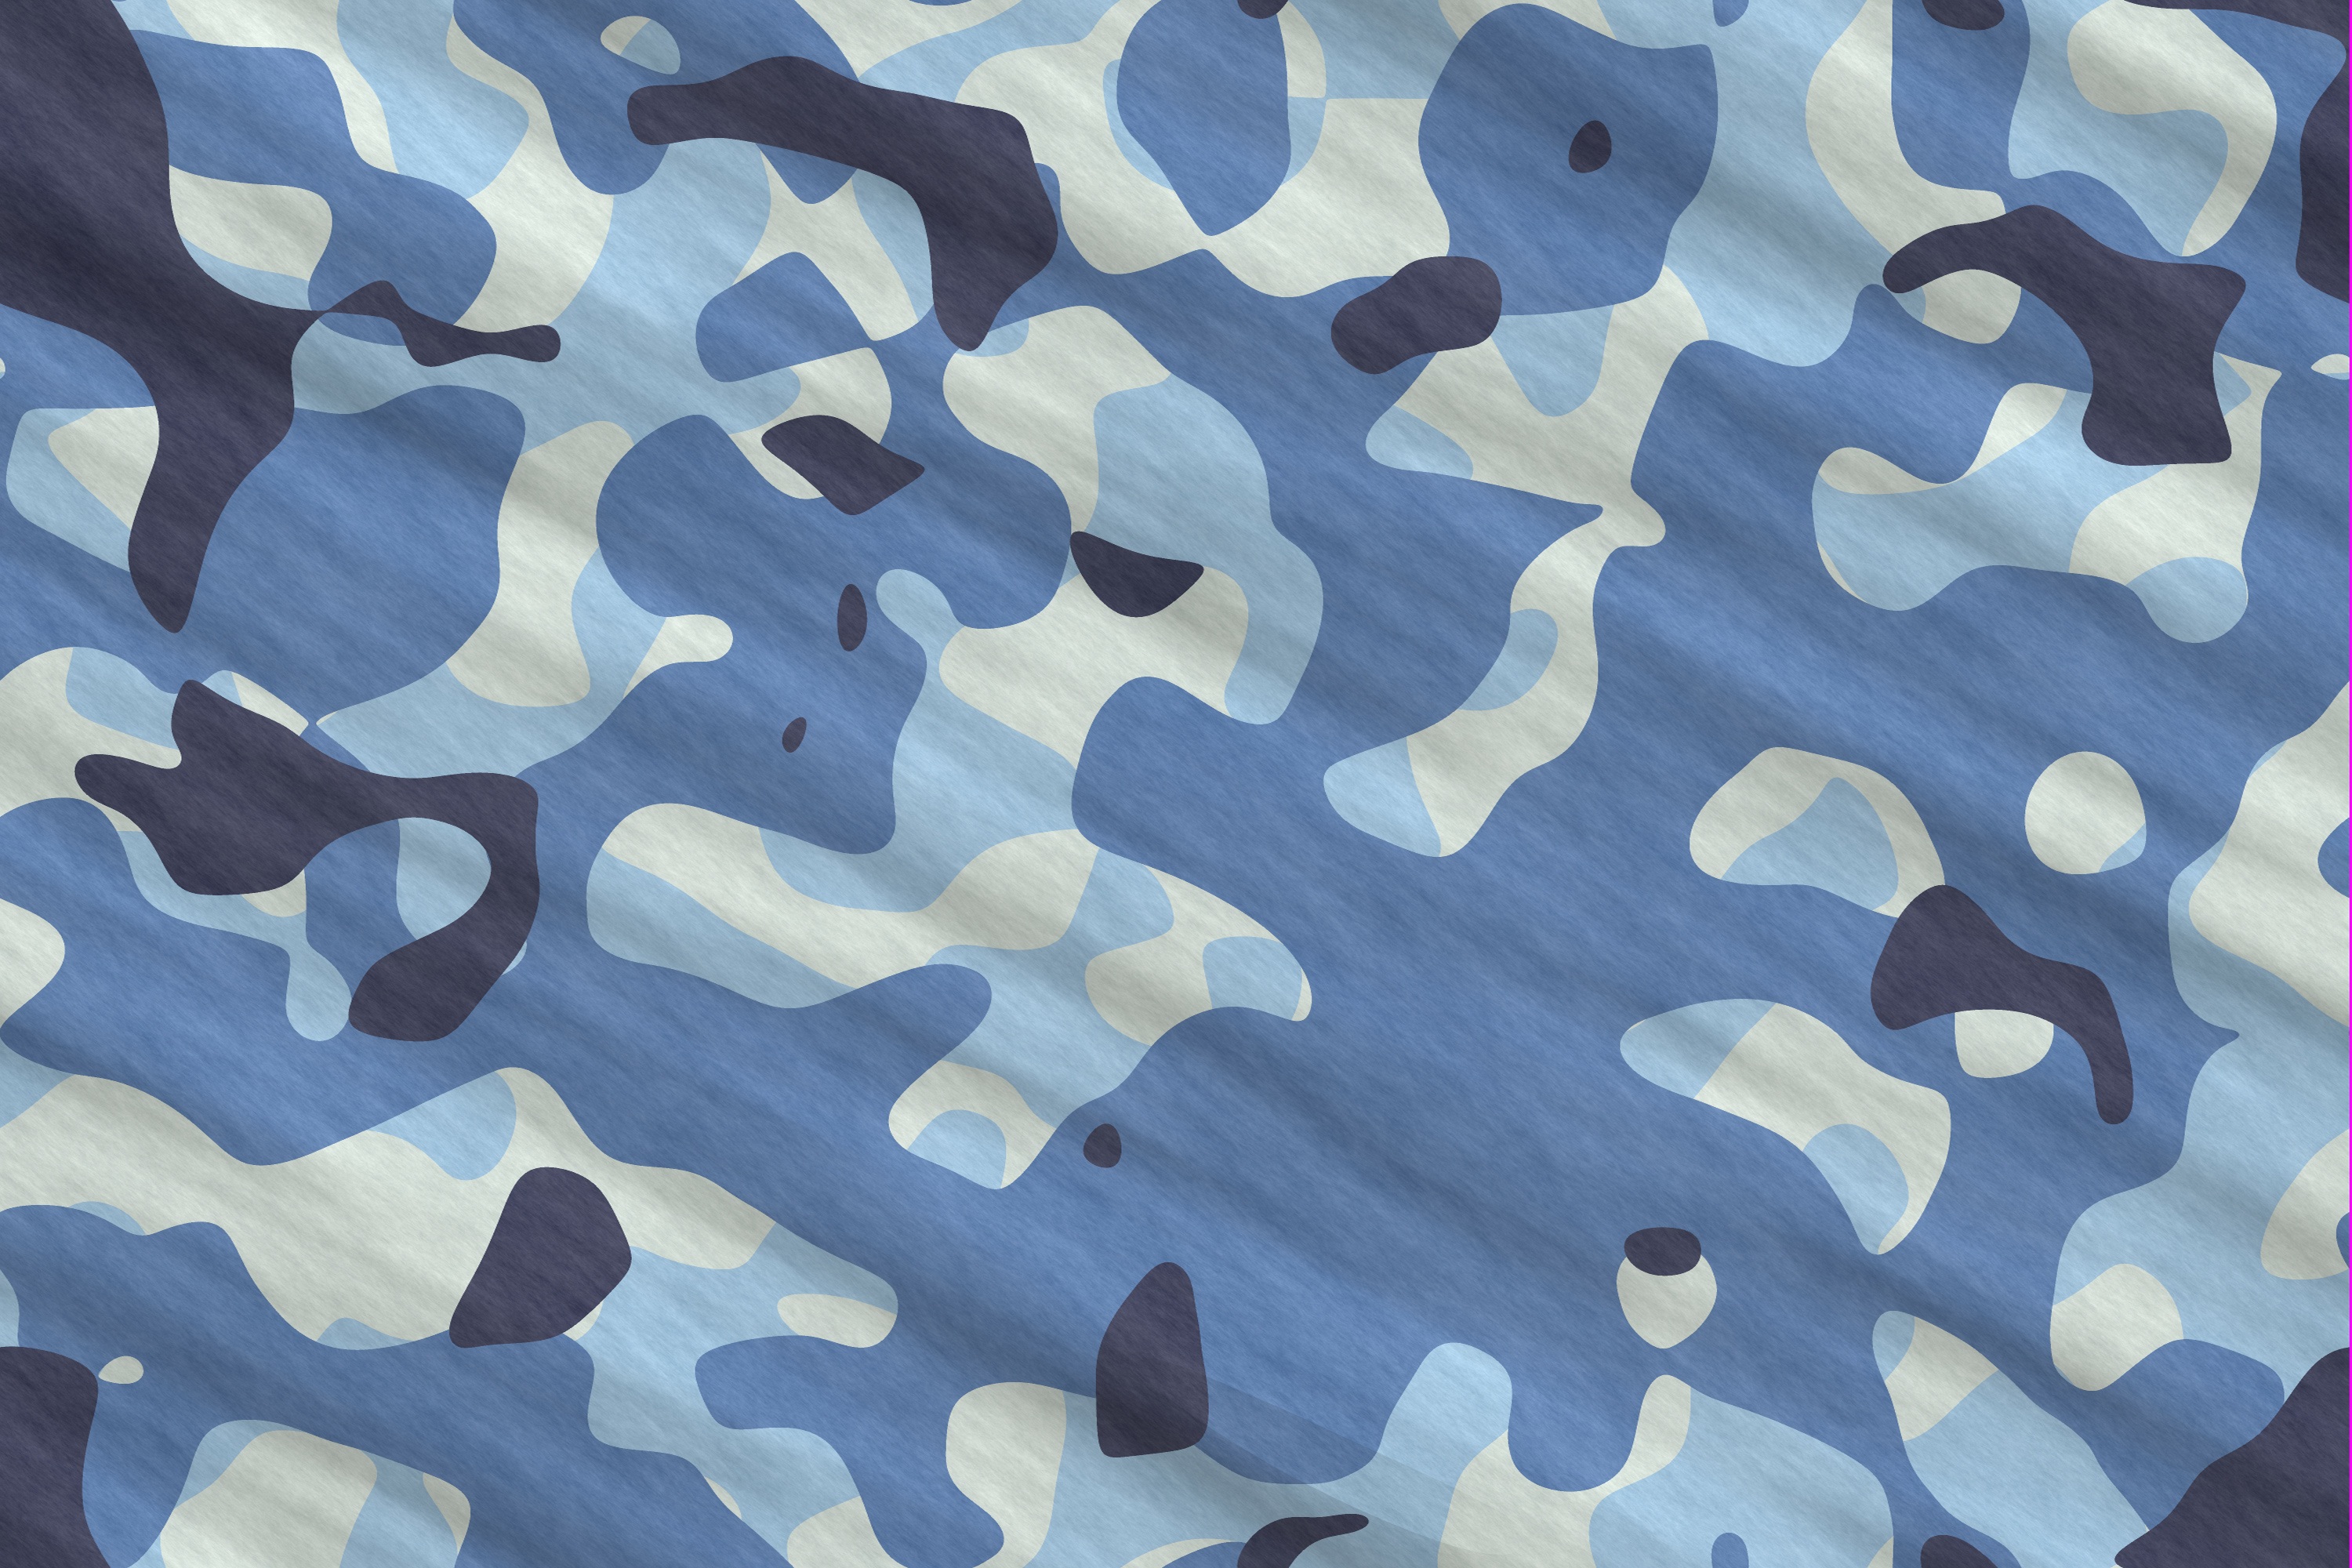
tarn, blue, pattern, camouflage, urban, texture, military, textile, design, material